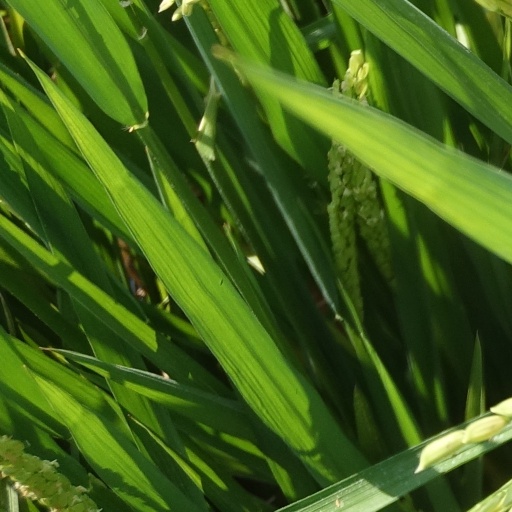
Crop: rice